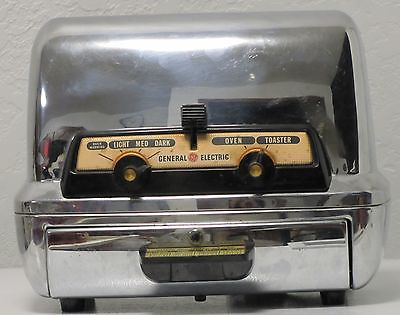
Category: toaster